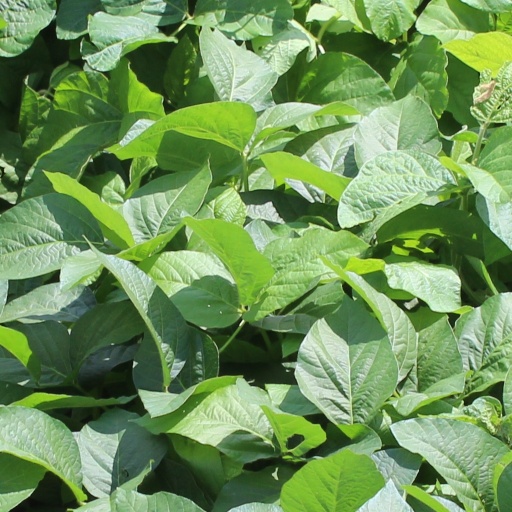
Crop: soybean